Seibu 4000 series

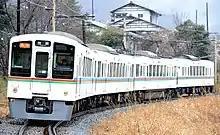
A 4000 series set on the Chichibu Main Line, March 2017

The fleet of four-car trains is primarily used on all-stations driver only operation "Local" services on the Seibu Chichibu Line between and , but the trains are also used as eight-car formations on through "Rapid Express" train services from on the Seibu Ikebukuro Line to and on the Chichibu Main Line. These trains divide and couple at , with separate portions for Mitsumineguchi and Nagatoro.